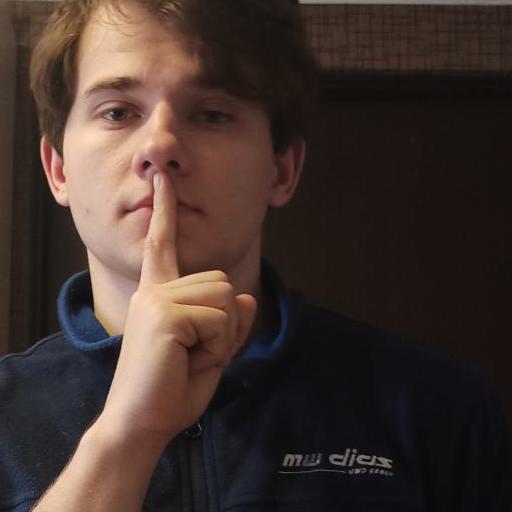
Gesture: mute